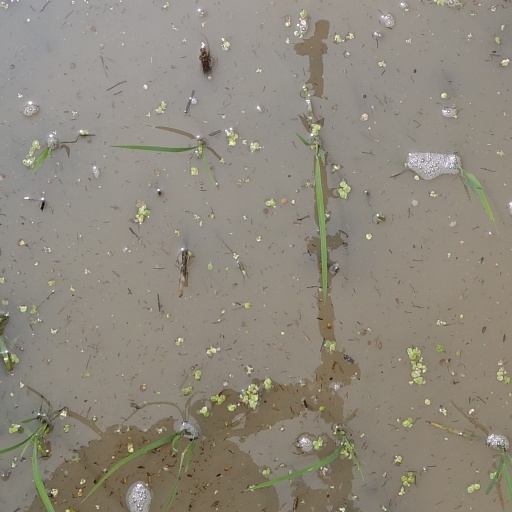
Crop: rice